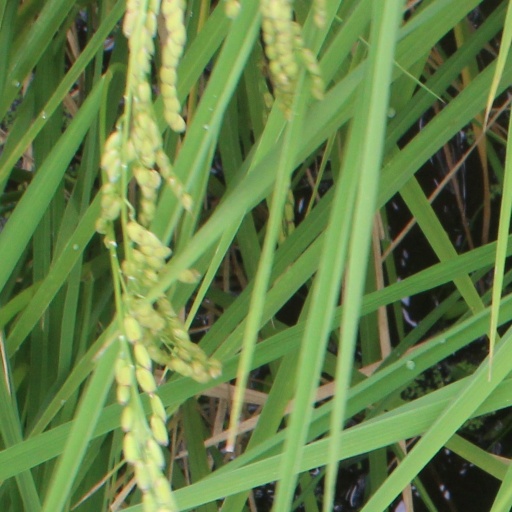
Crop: rice